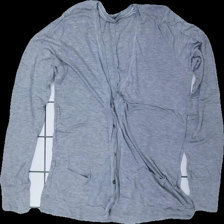
View: front
Type: Cardigan
Category: Ladies
Brand: Not in the list
Brand text on label: Whyred
Colors: Grey
Material: 62% Viscose 38% Nylon
Cut: Regular
Season: All
Price range: 50-100
Recommended usage: Reuse